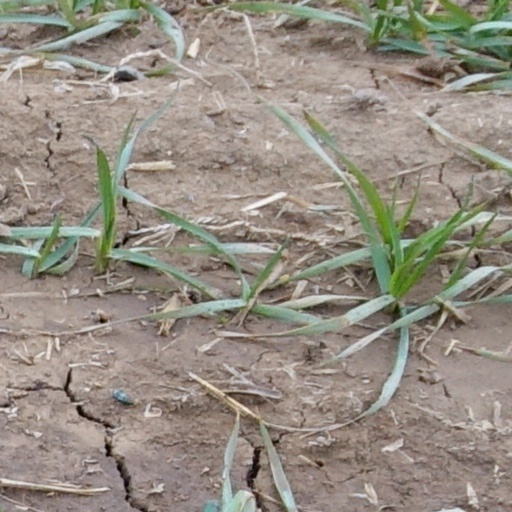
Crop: wheat